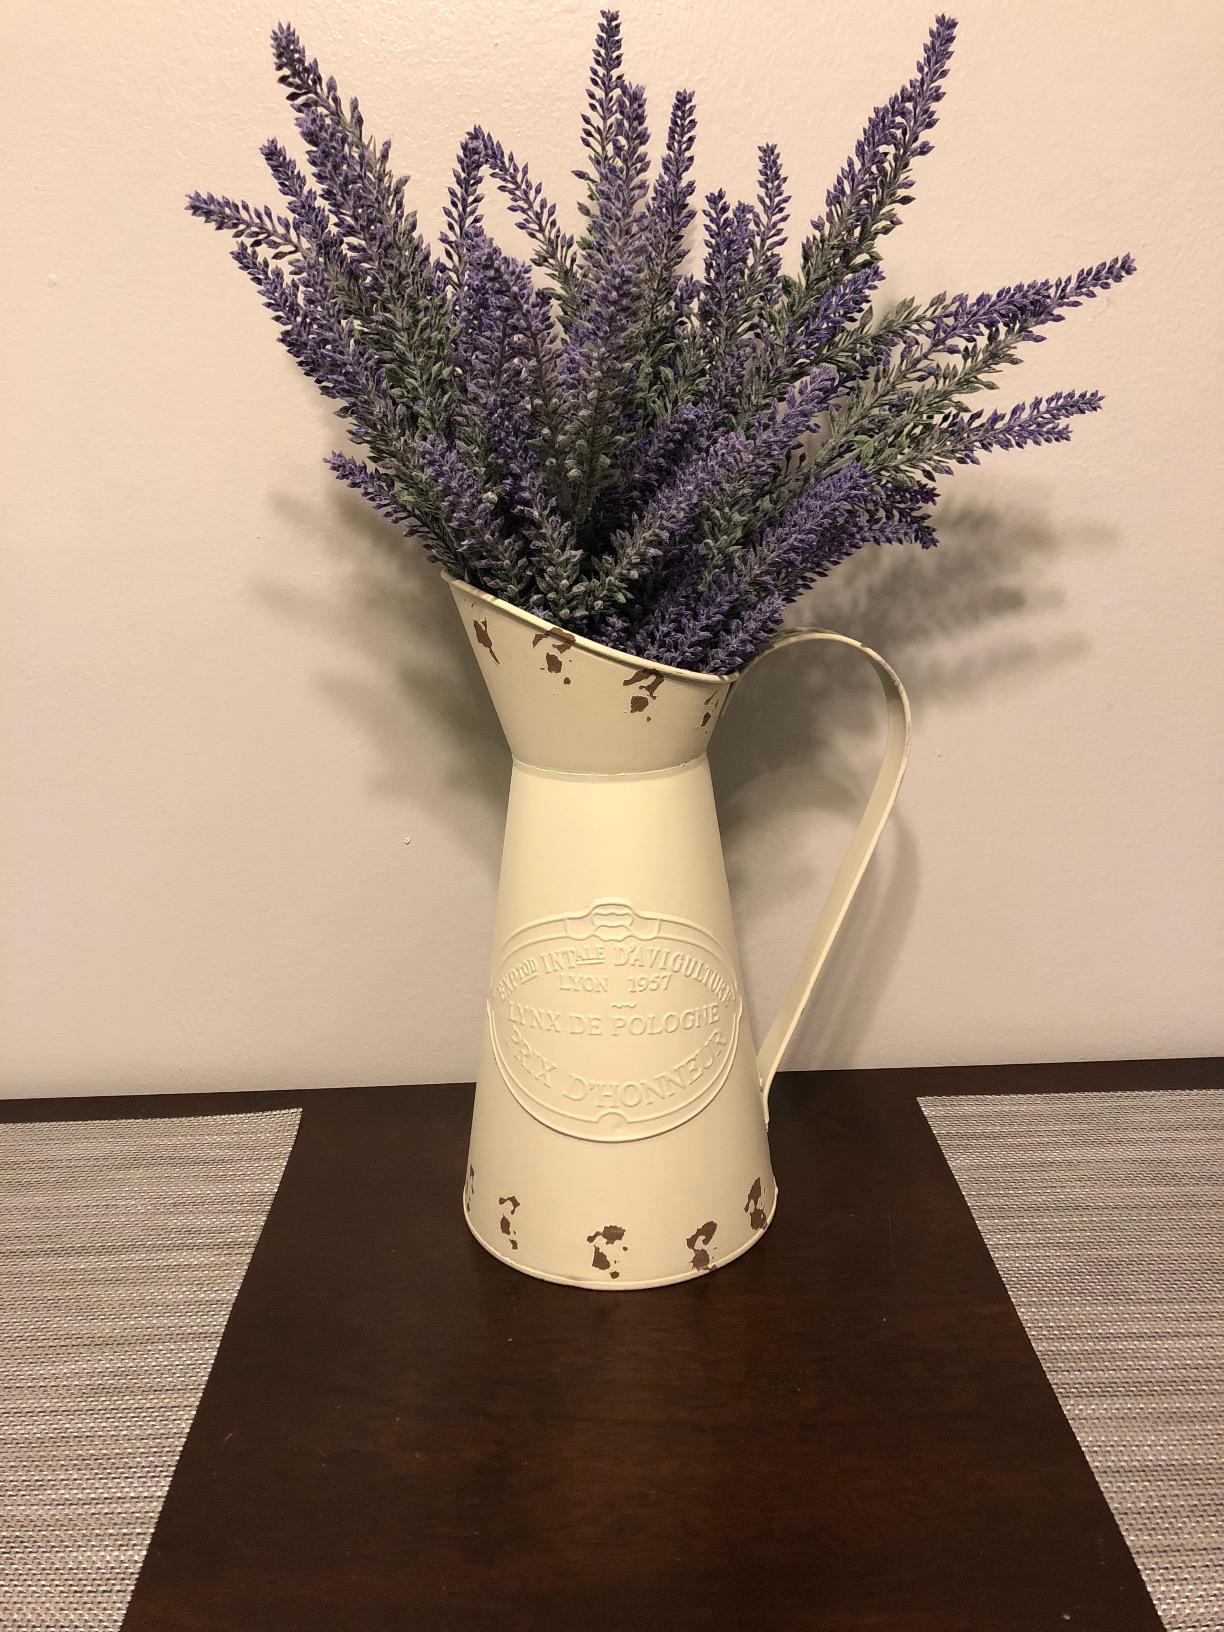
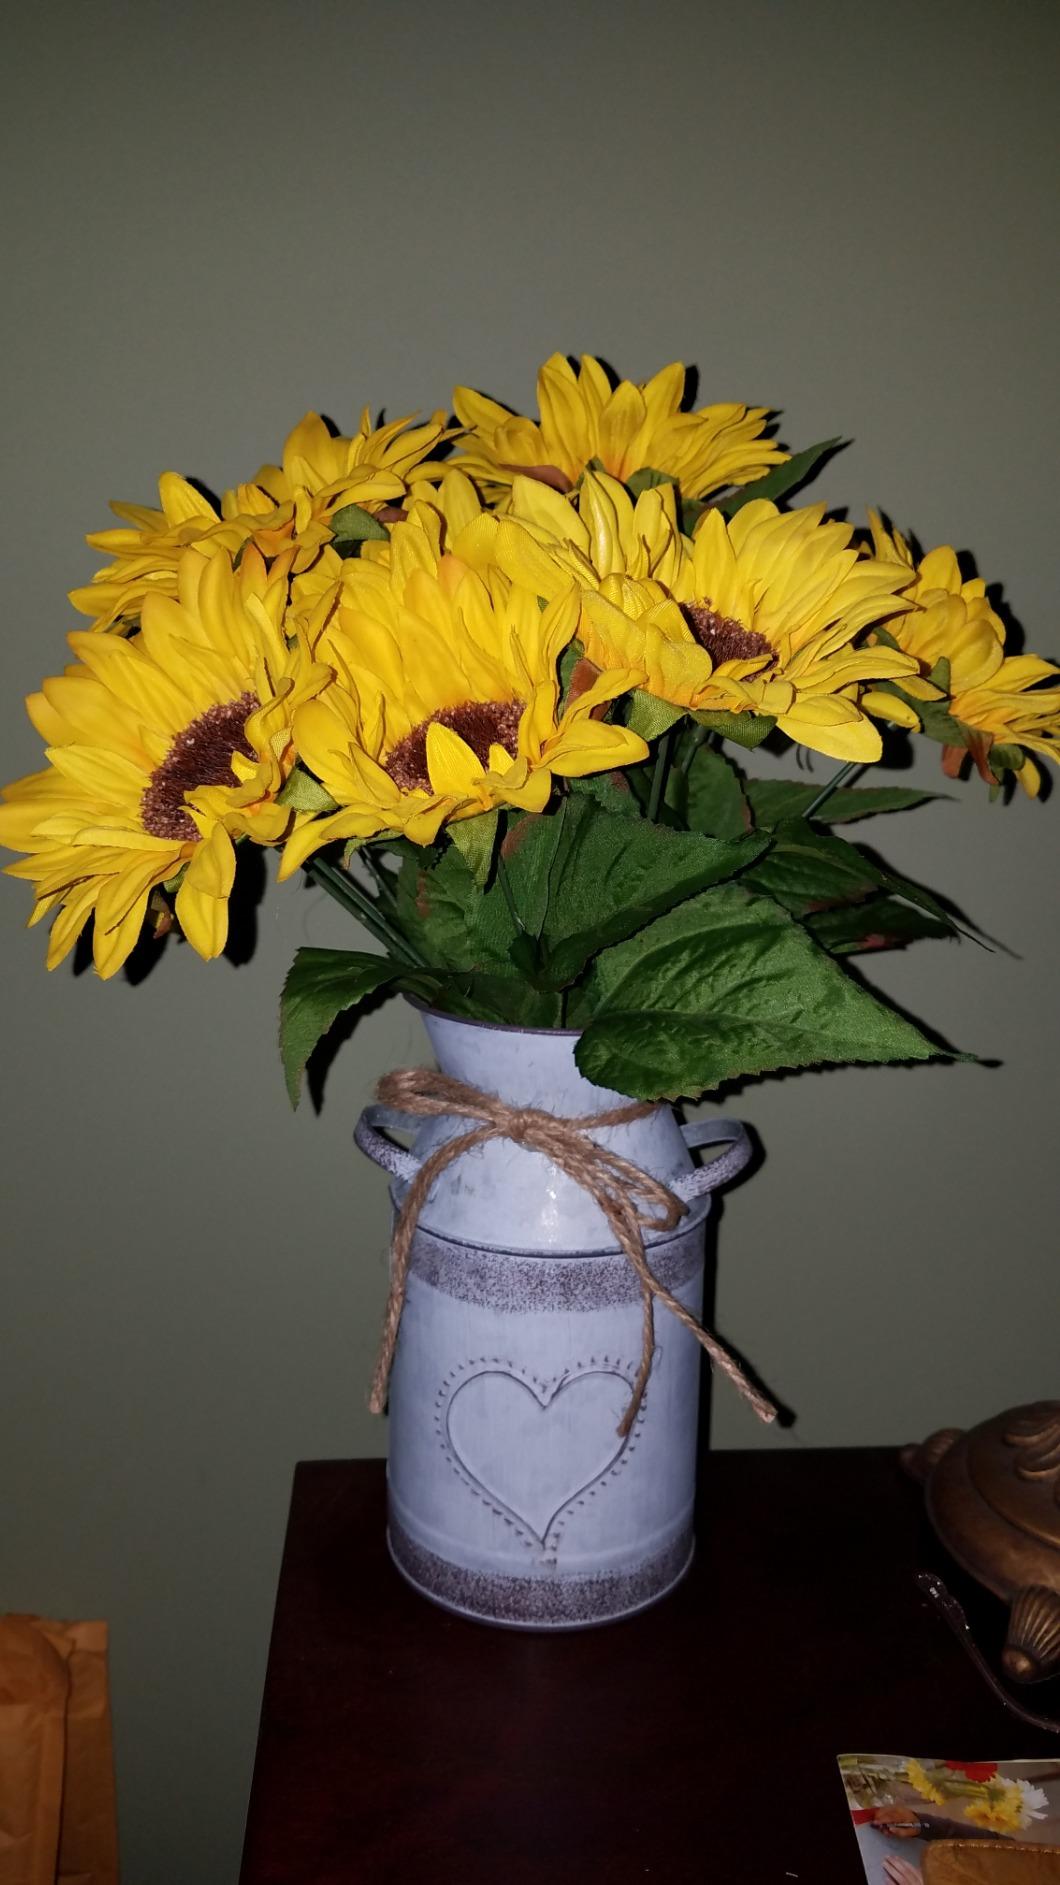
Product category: vase
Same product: no